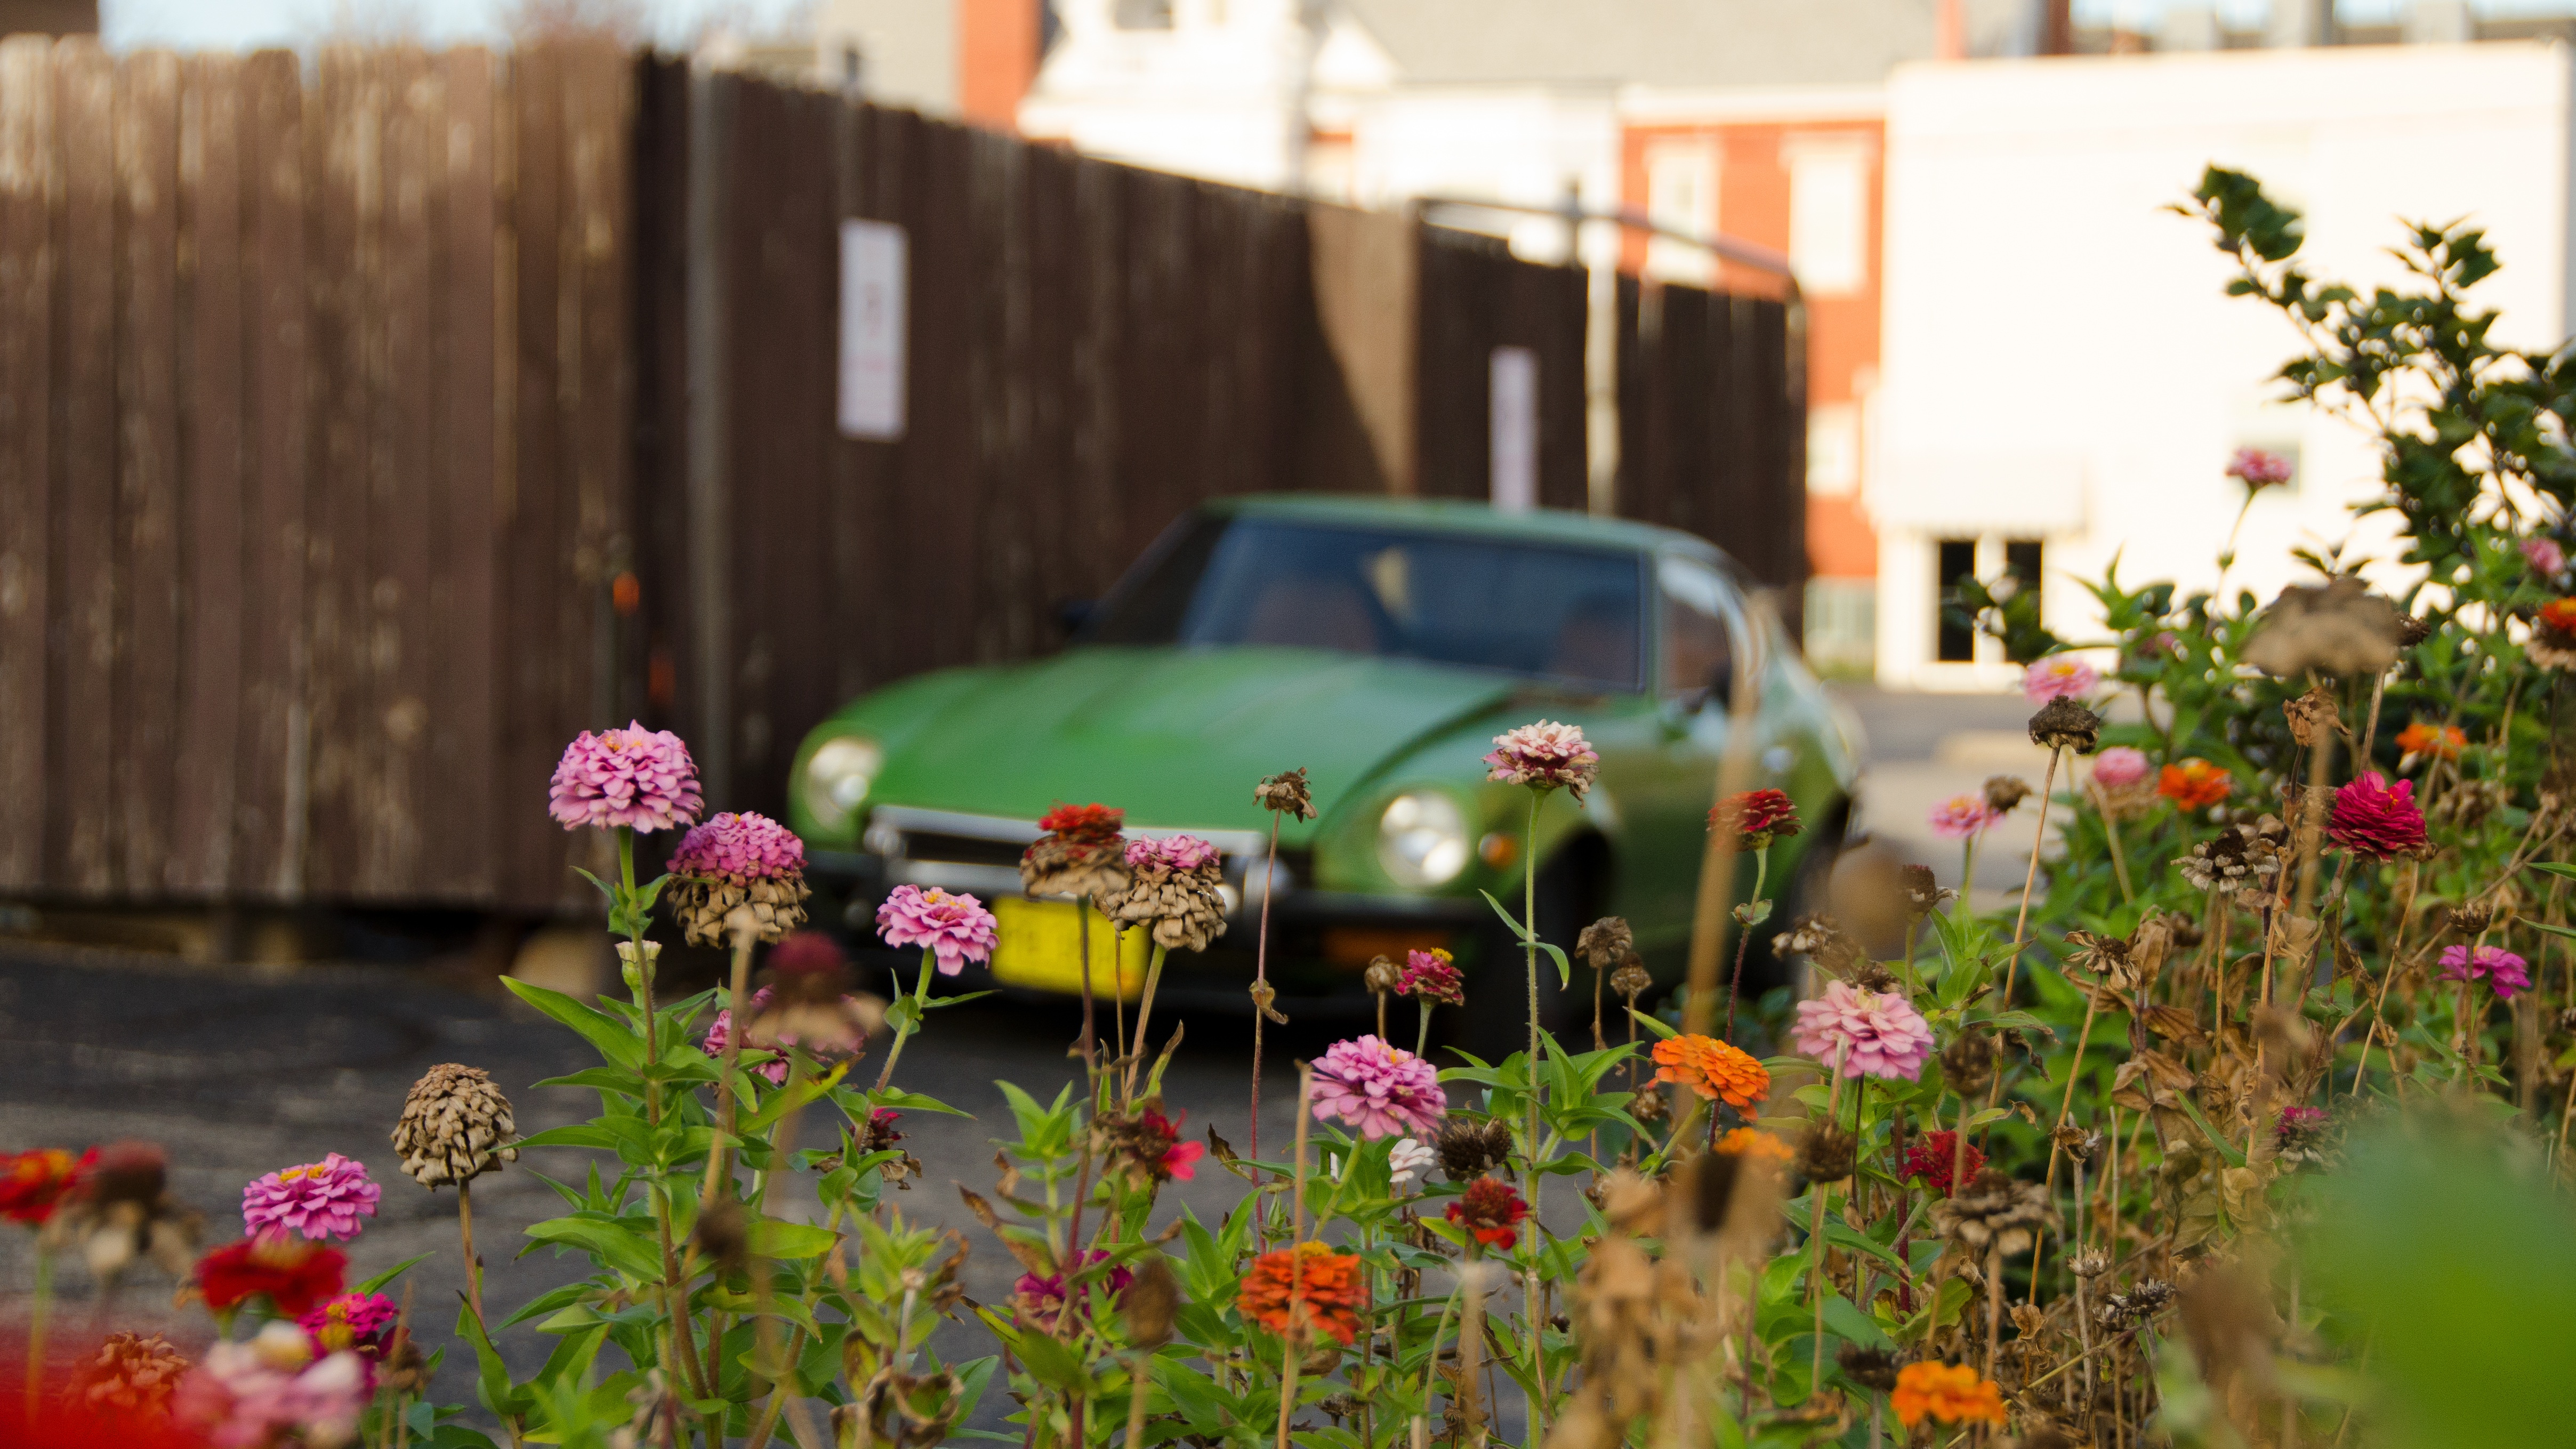
plant, lawn, flower, green, autumn, backyard, garden, flora, yard, floristry, floral design, flower arranging